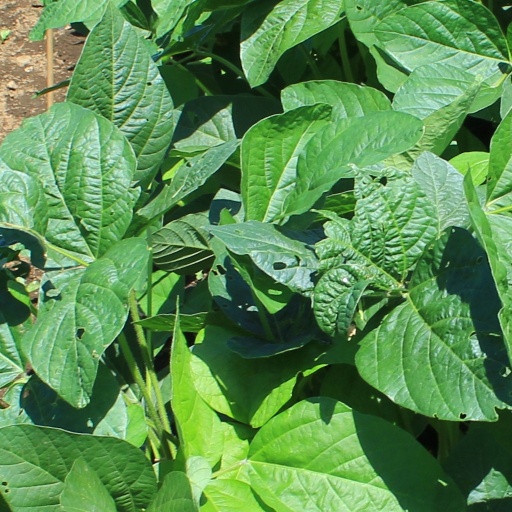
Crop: soybean